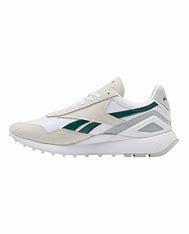
Brand: Reebok
Model: Cl Legacy